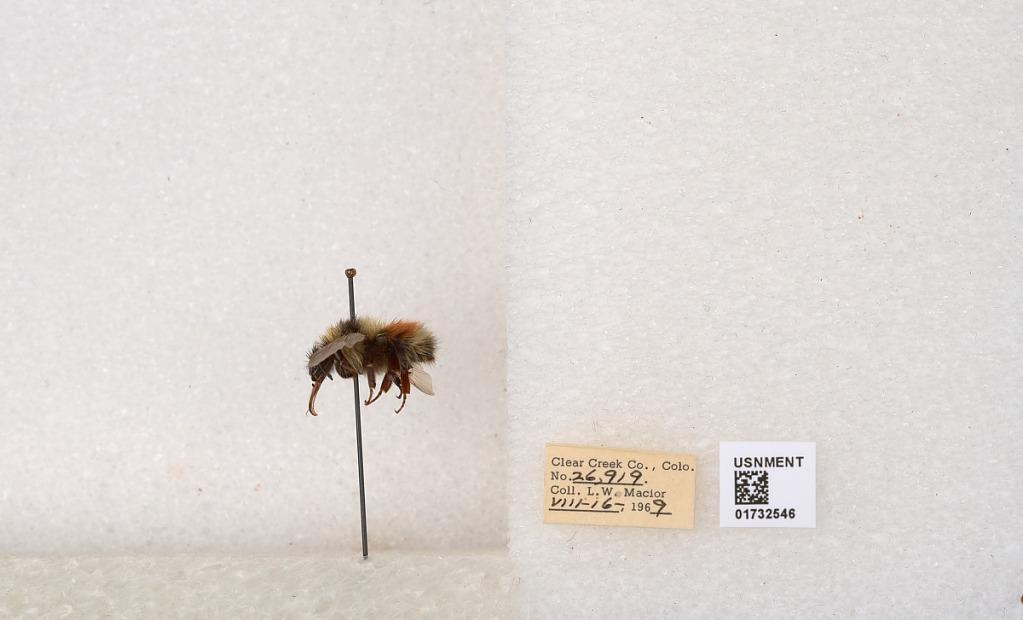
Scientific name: Bombus (Pyrobombus) sylvicola Kirby
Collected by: L. Macior
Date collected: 1969-8-16
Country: United States
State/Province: Colorado
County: Clear Creek
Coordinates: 39.7006, -105.694